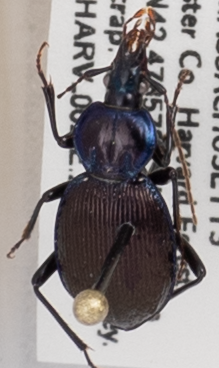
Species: Sphaeroderus canadensis canadensis
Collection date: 2018-05-22
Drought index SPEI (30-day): -1.156
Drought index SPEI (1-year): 0.034
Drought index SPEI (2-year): -0.84